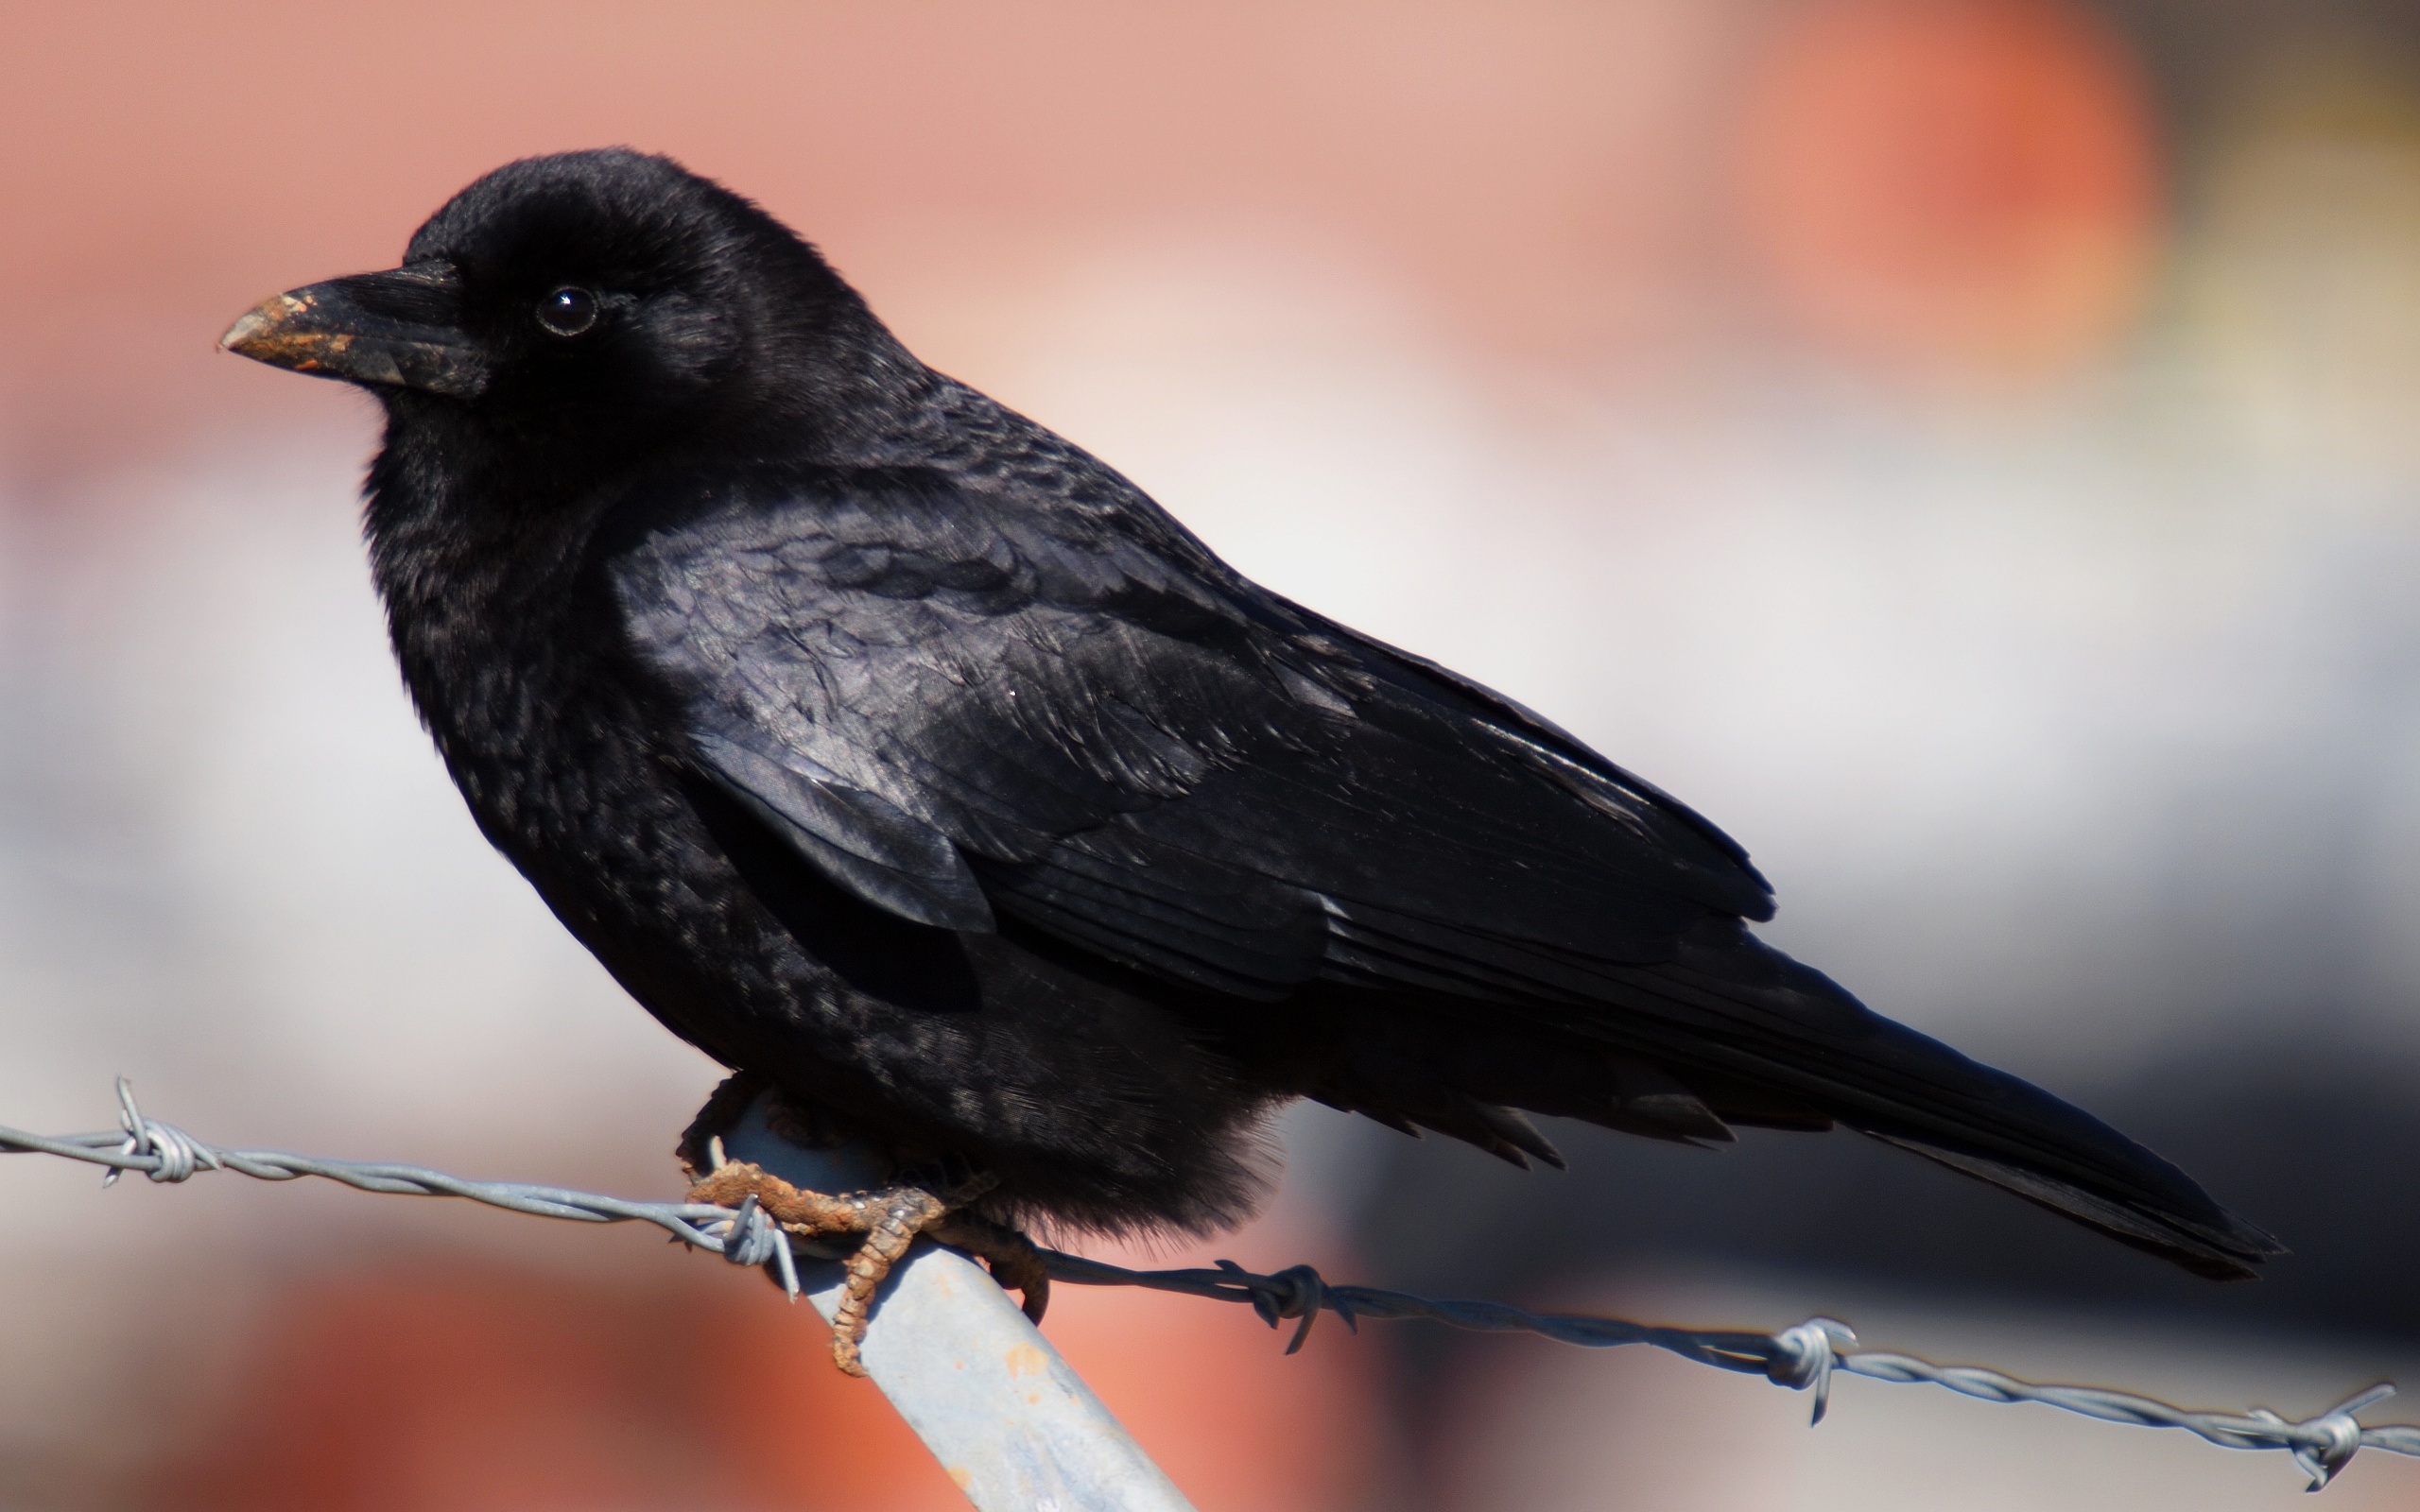
nature, outdoor, bird, wing, barbed wire, wildlife, beak, black, feather, fauna, crow, american, rook, vertebrate, raven, blackbird, perched, american crow, perching bird, emberizidae, crow like bird